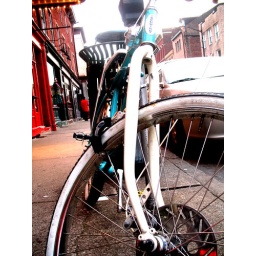
from the south side of pittsburgh. from my road trip. walking around w/ steve and sharon...